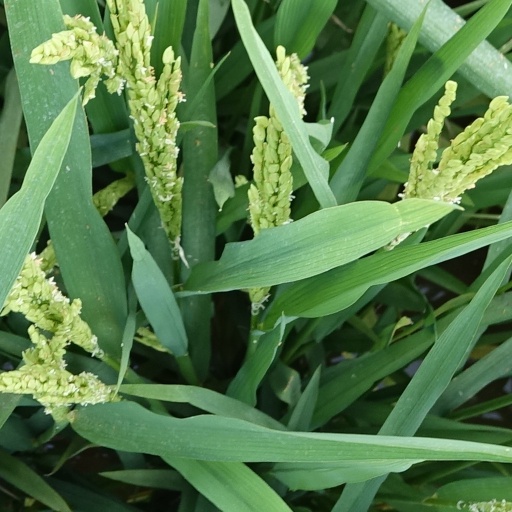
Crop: rice